Prospect Hill Junction

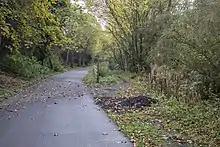
Prospect Hill Junction in Whitby, looking south

Prospect Hill Junction was a railway junction in Whitby, North Yorkshire, England. The junction had access to the line into Whitby Town railway station, railway station (and beyond to ), and also to the Scarborough line, which went south across Larpool Viaduct. It first saw traffic in December 1883, but did not open as a junction until 1885. It was closed to passenger and freight traffic in March 1965, though the lines were not lifted until 1973.